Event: Nepal Earthquake
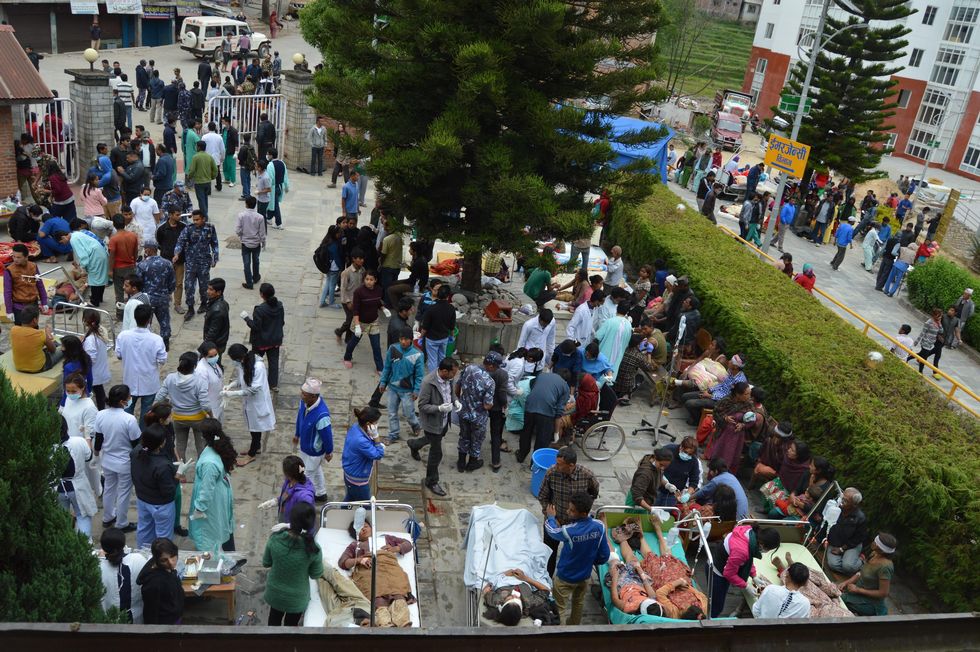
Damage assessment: damage